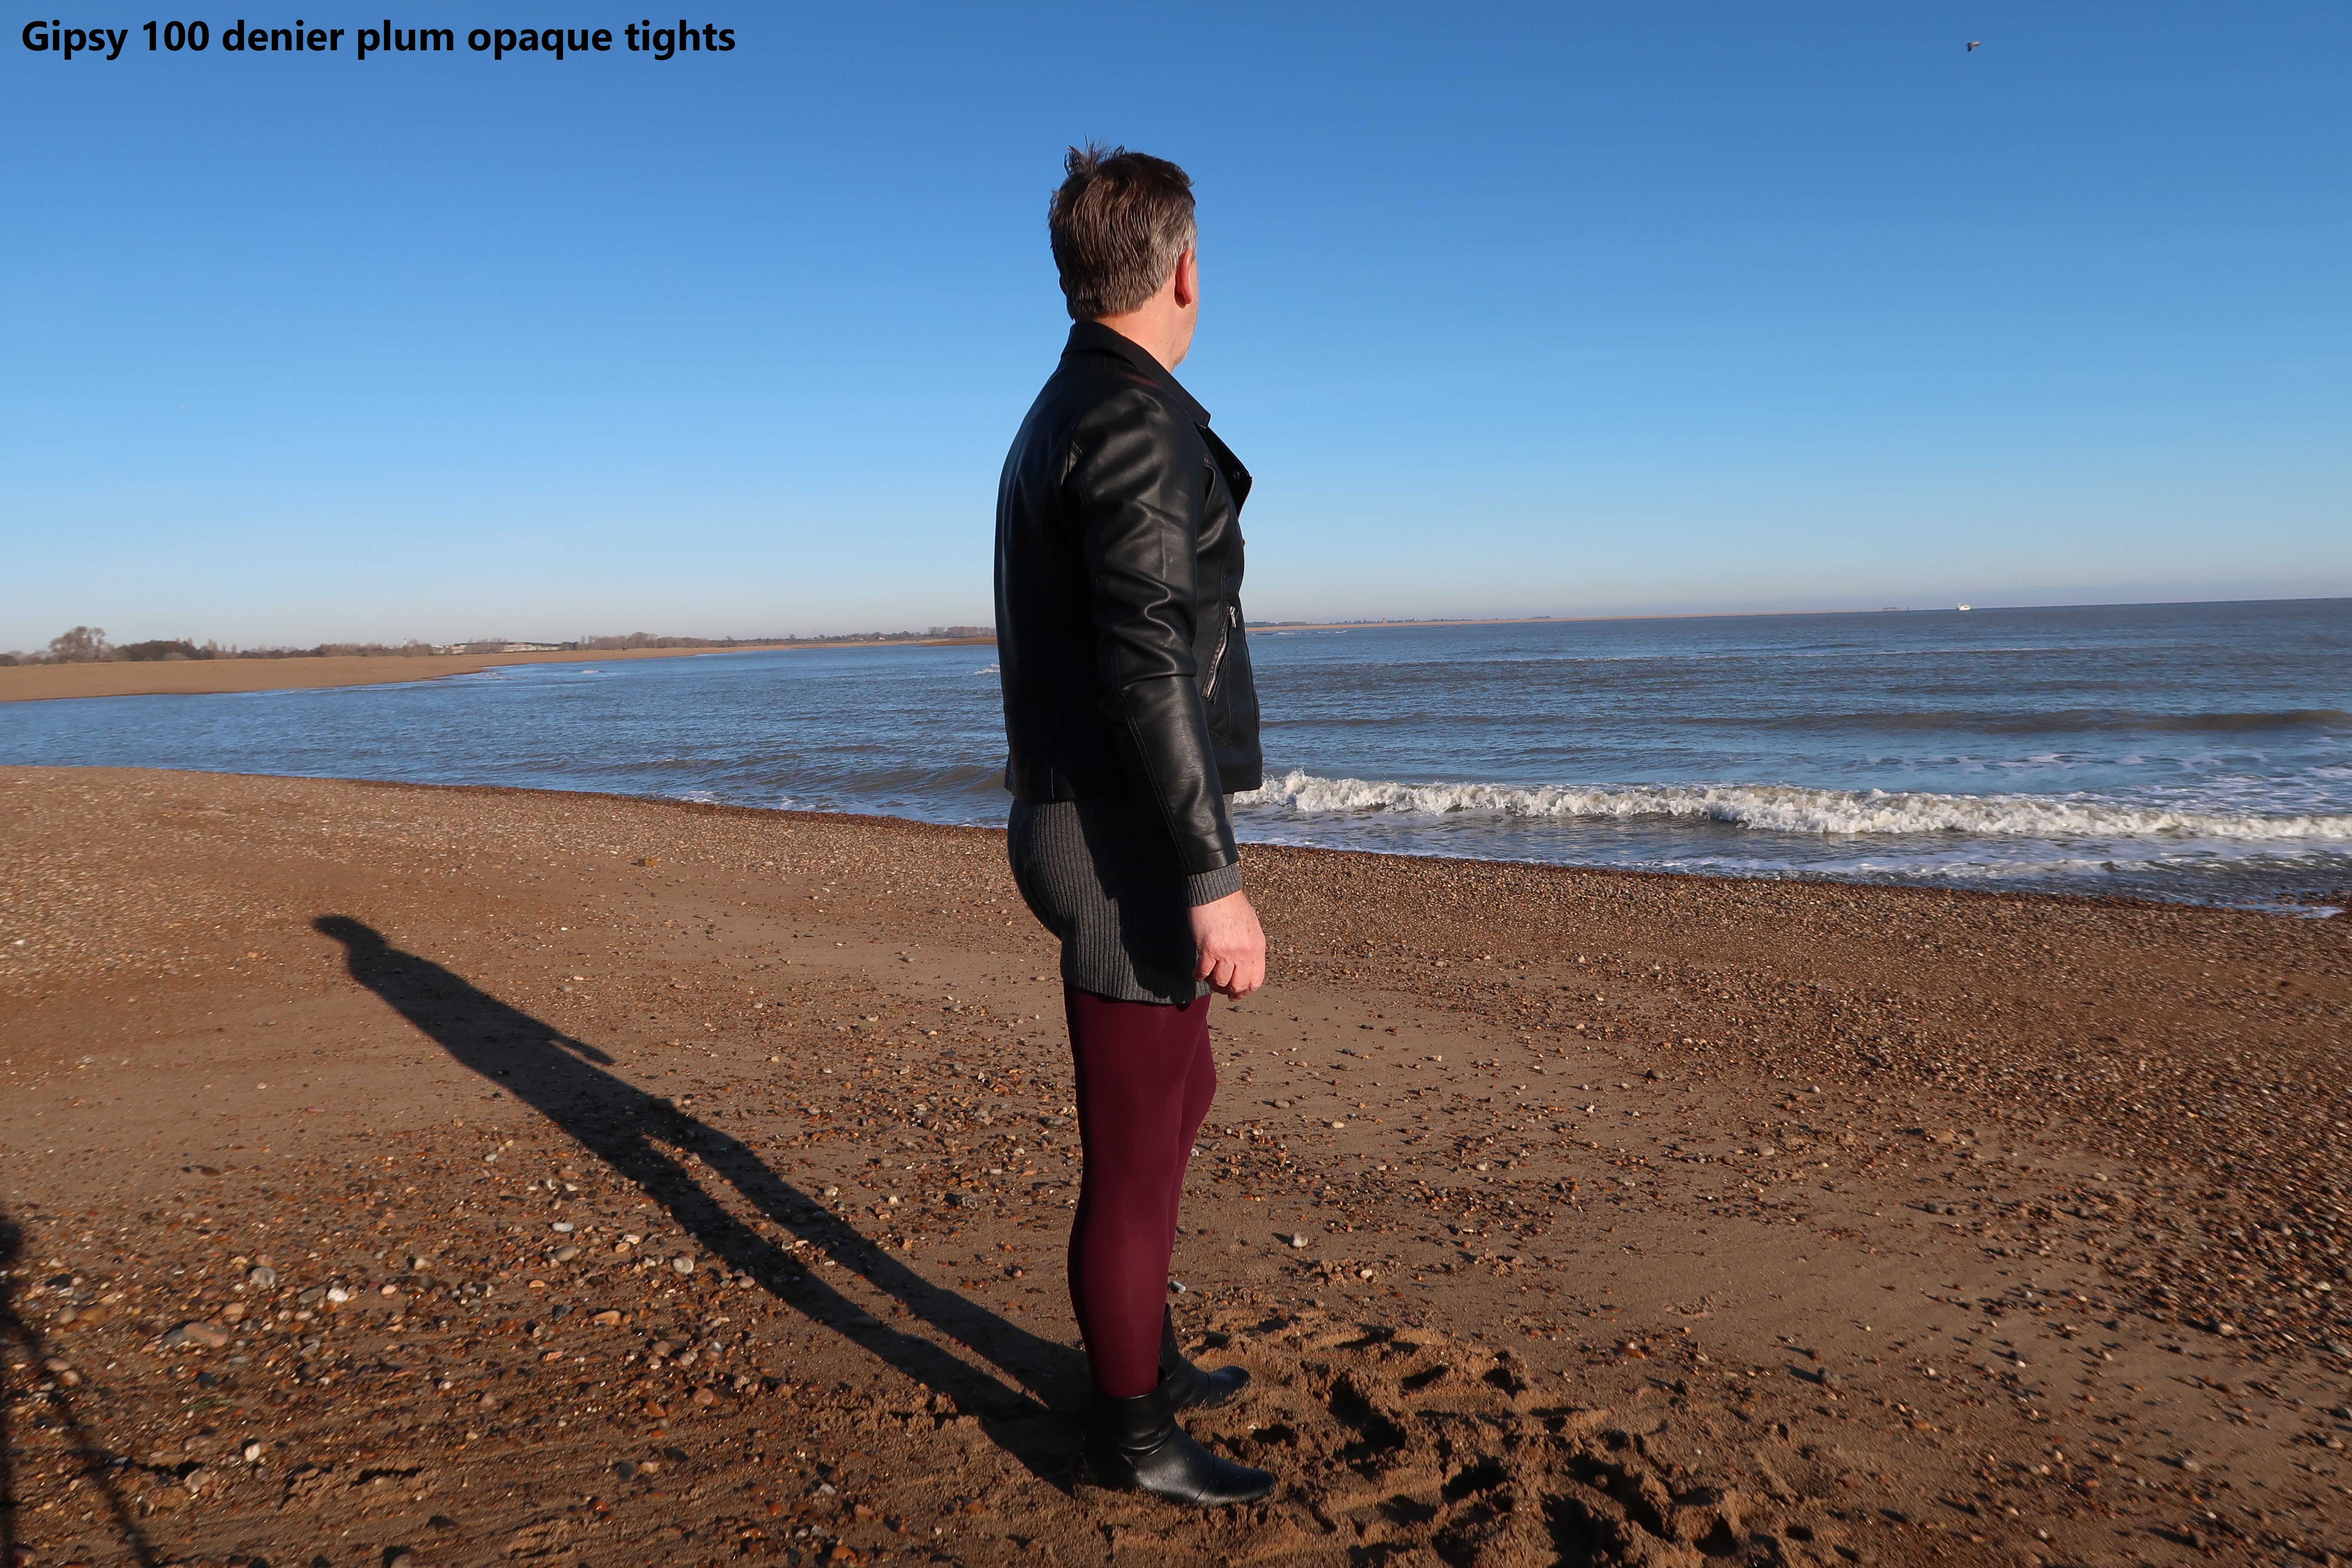
beach, standing, sky, shore, water, sea, ocean, leg, sand, horizon, coast, outerwear, footwear, photography, vacation, coastal and oceanic landforms, wave, knee, shoe, thigh